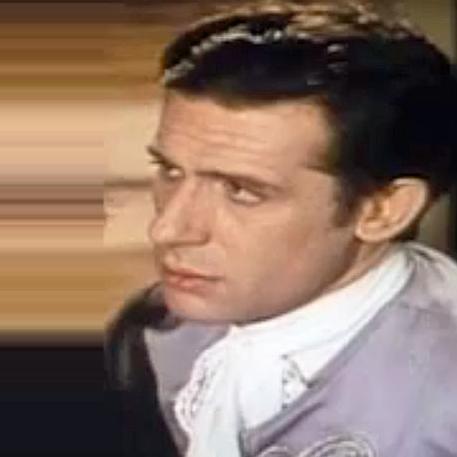
Age: 35